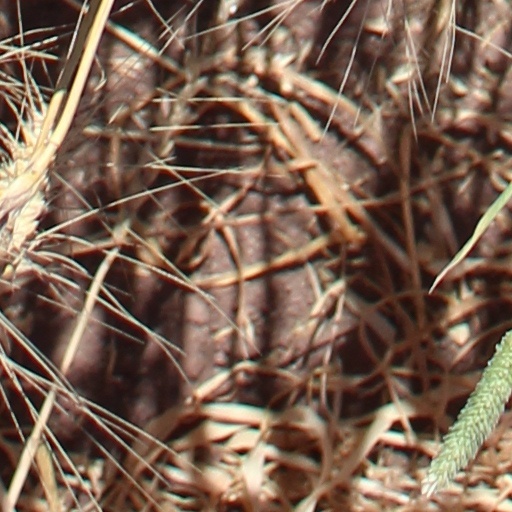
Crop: wheat